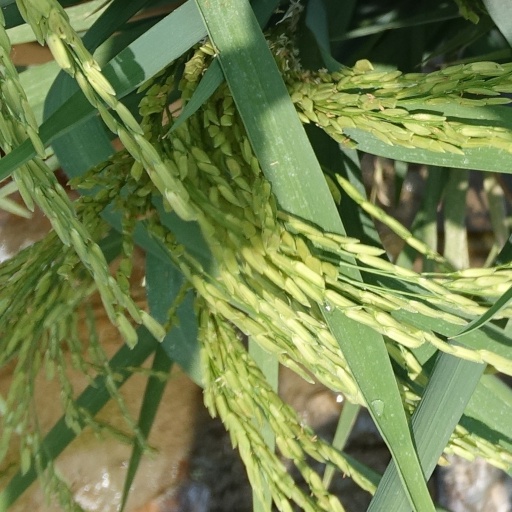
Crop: rice